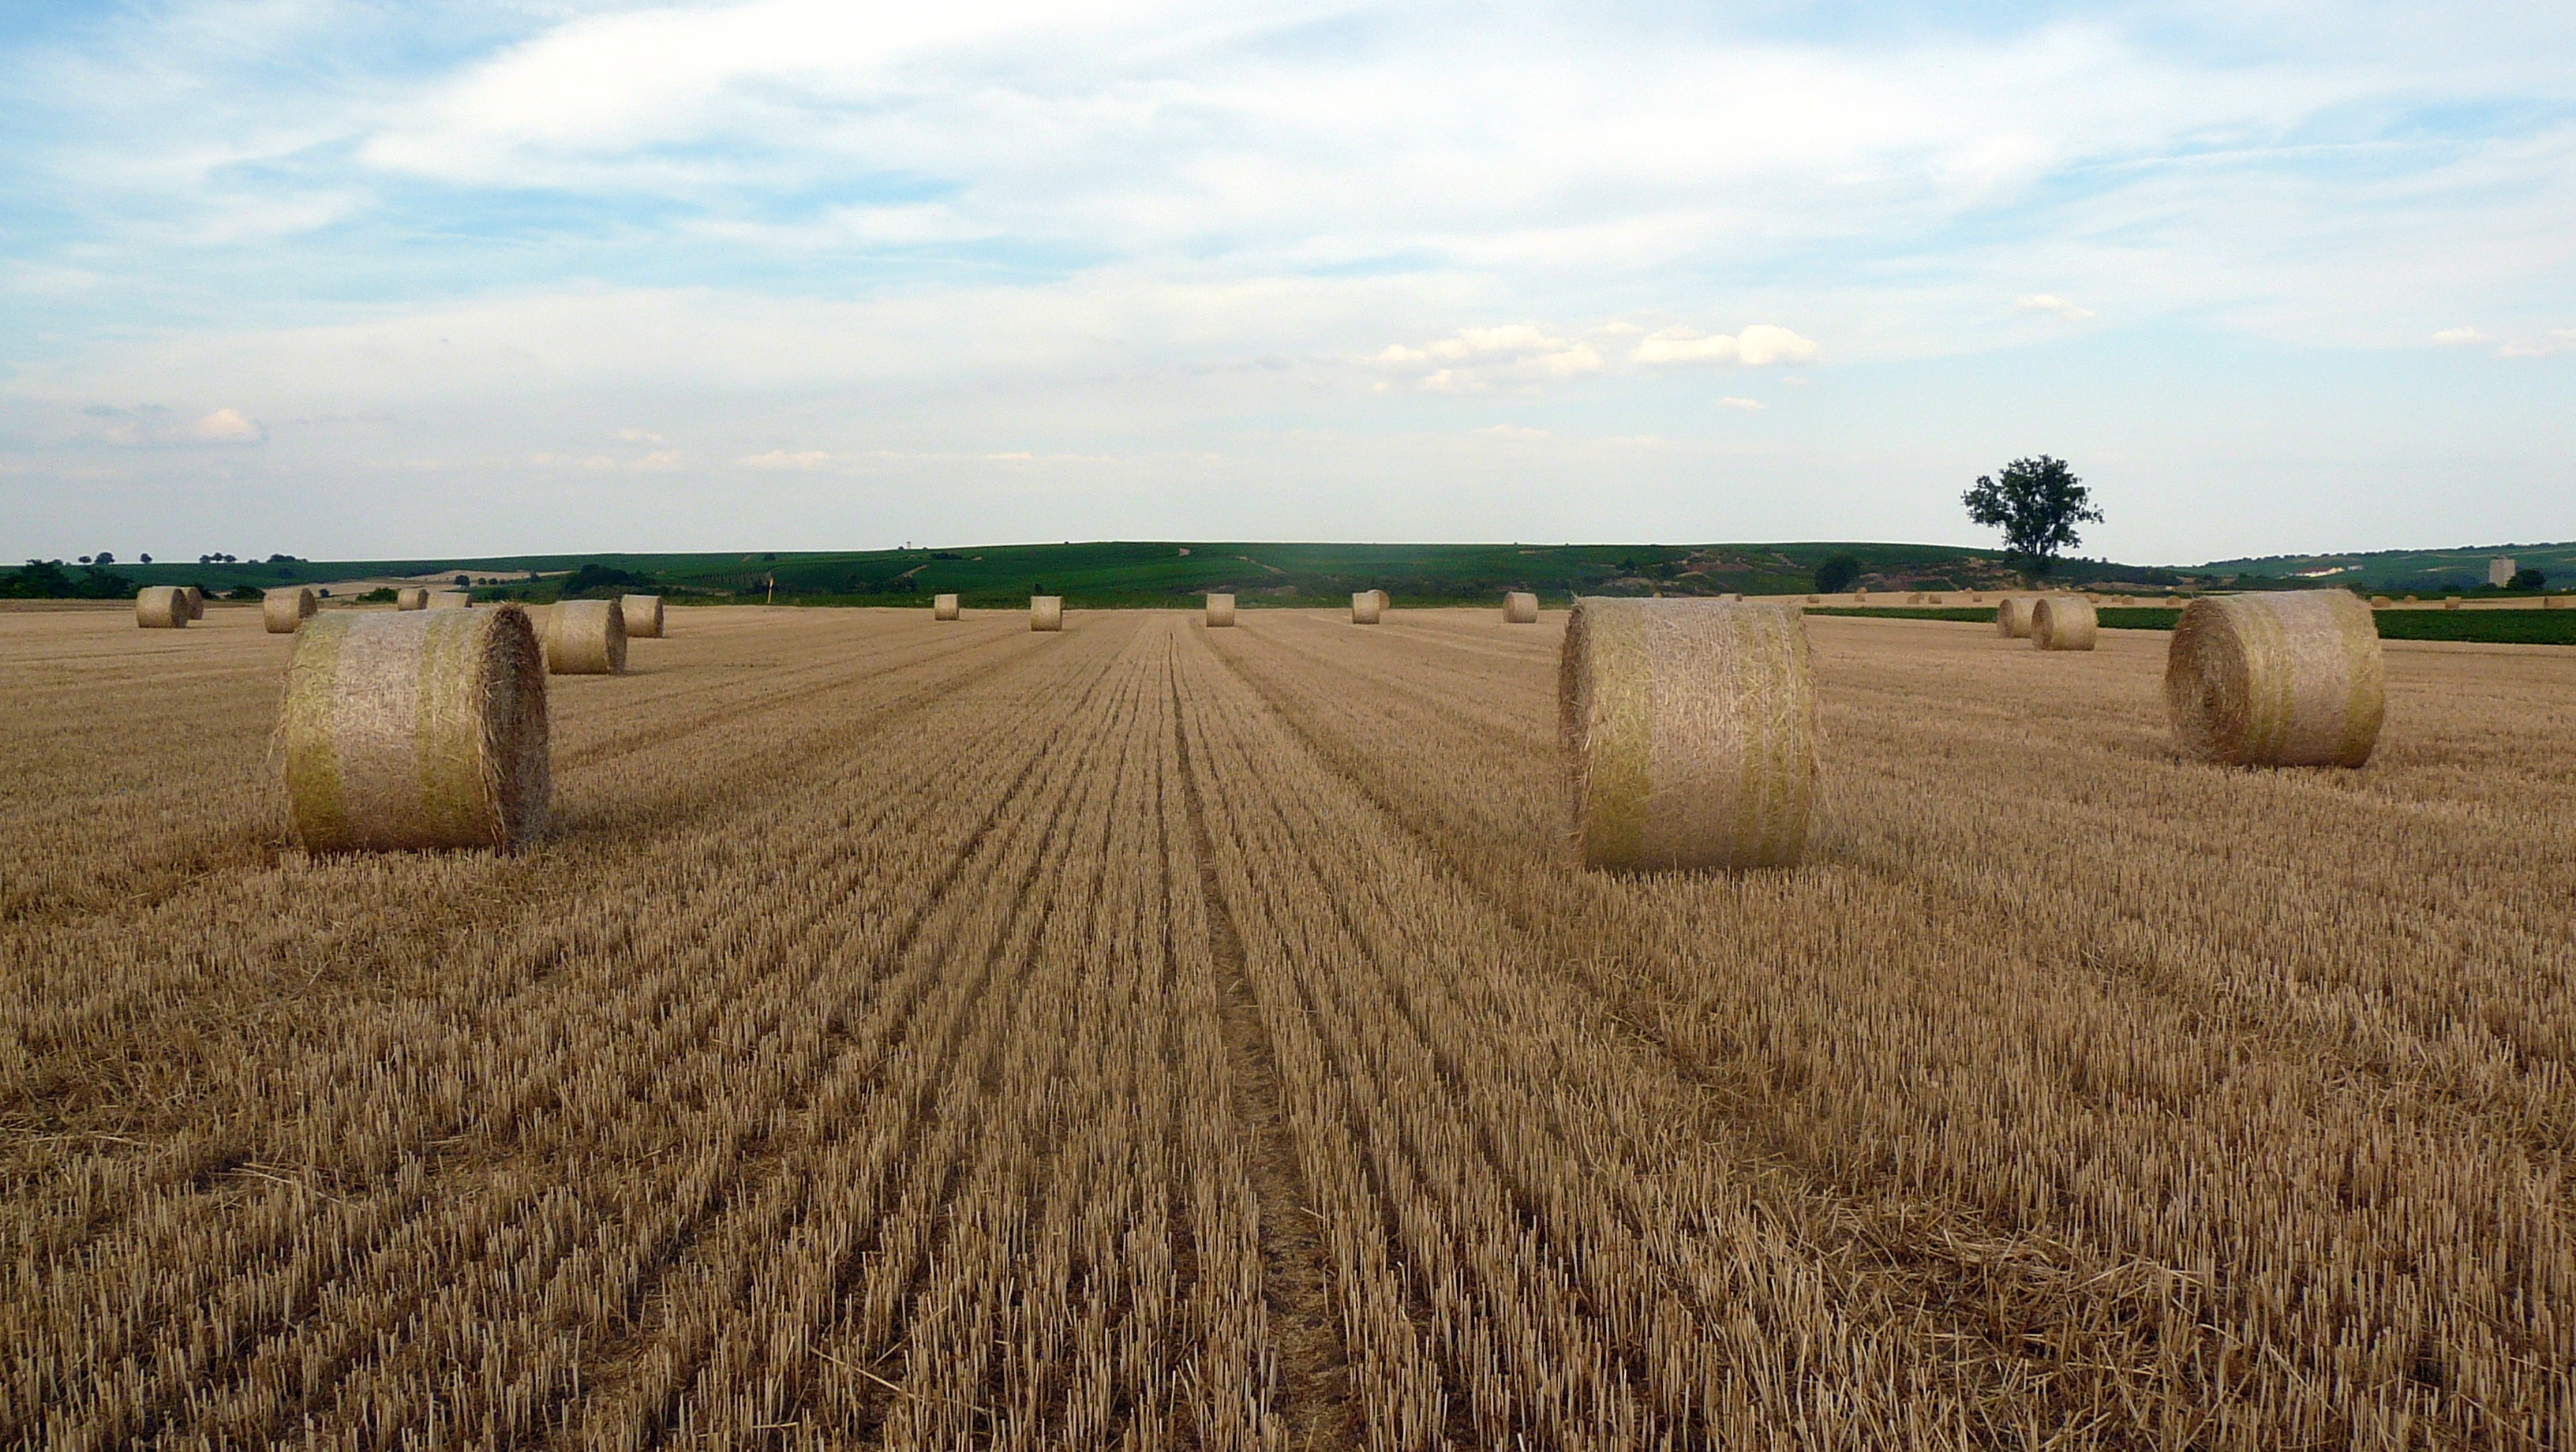
plant, field, farm, wheat, prairie, food, harvest, crop, soil, agriculture, plain, stubble, grassland, straw, cereals, harvested, round bales, straw bales, rural area, flowering plant, straw rolls, at nierstein, grass family